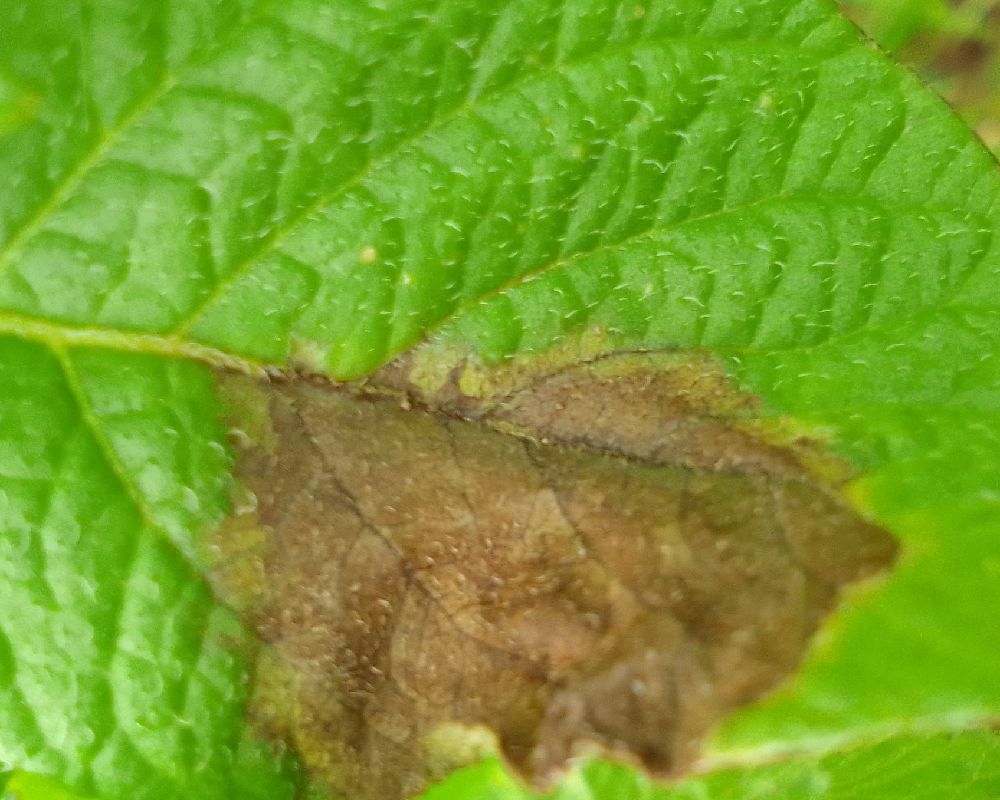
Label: Late blight